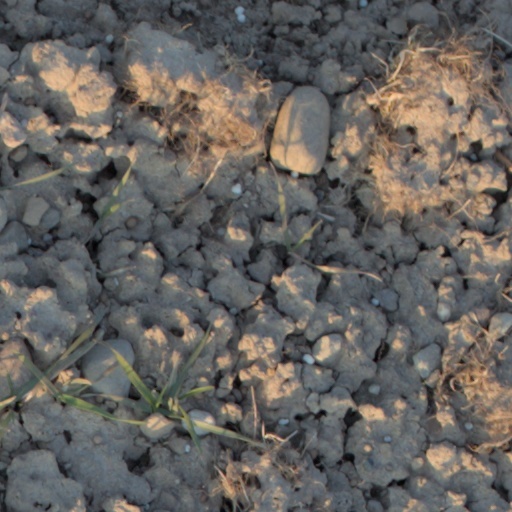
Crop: wheat